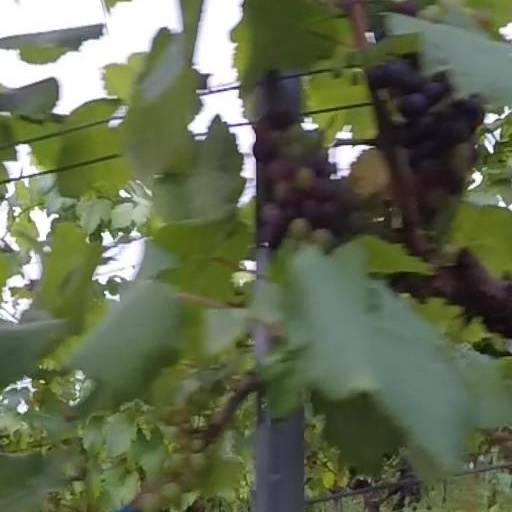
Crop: grape